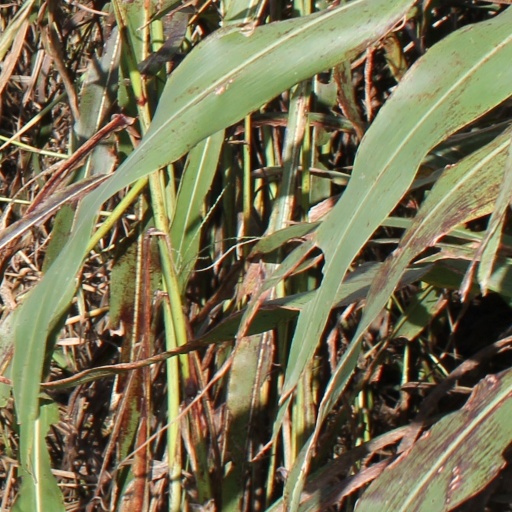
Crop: sorghum